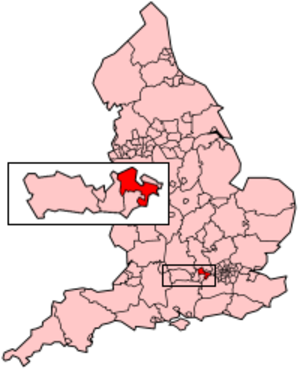
Royal Borough of Windsor and Maidenhead
Windsor and Maidenheads placering England
Royal Borough of Windsor and Maidenhead er en kommune i Berkshire i det sydøstlige England.